N21 road (Ireland)

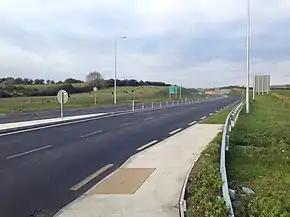
N21/N69 Tralee Bypass

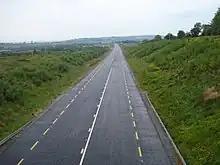
The Castleisland-Abbeyfeale N21 scheme opened 2006 looking north from the Kilmaniheen Overbridge

The N21 road is a national primary road in Ireland. The route runs from the M20 outside Limerick to Tralee with connecting roads to other parts of County Kerry. It is in length. It runs through the towns of Abbeyfeale, Newcastle West, Adare and the village of Templeglantine. Prior to October 2010 the N21 also ran through the town of Castleisland. The town has since been bypassed. Rathkeale was also bypassed in 1992.